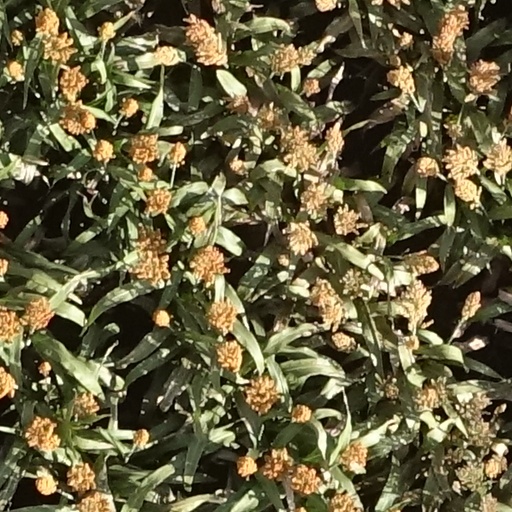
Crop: sorghum